Gladbeck hostage crisis

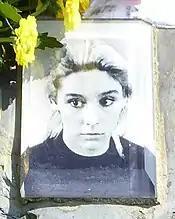
Silke Bischoff, one of the three victims

At 2:28 am on 18 August 1988, the bus crossed the border into the Netherlands. Most press vehicles were stopped at the border by armed Dutch police. At 5:15 am, the women and children were released after the Dutch police refused to negotiate as long as children were being held hostage. Rösner accidentally fired a shot that hit Löblich in the thigh and the bus driver in the hand. Dutch officers opened fire on the bus in response, injuring no one. At 6:30 am Rösner and Degowski got a BMW 735i. The getaway car had been prepared by the police so that the engine could be stopped by remote control, which would ultimately not come into use because officers reportedly forgot to bring the remote. All remaining hostages were also released, barring two, 18-year-olds Silke Bischoff and Ines Voitle, who were chosen to remain by the hostage takers; Voitle later stated that Degowski had "gained interest" in Bischoff, early on telling her "I'm taking you with me" while still in Bremen. Police did not monitor the car and instead placed officers in two hospitals in Gronau near the highway, falsely assuming Rösner would want to have Löblich's gunshot wound treated immediately. For around 5 hours, police presence disrupted the proceedings at the hospitals, with plainclothed police dressed as doctors in the entry halls as well as heavily armed officers hiding in the bushes outside. Instead driving through Münster, Rösner headed for Cologne, reportedly to "see the cathedral".